Potential National Hockey League expansion

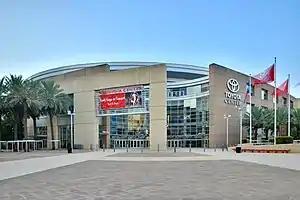
Entrance to an indoor arena

Greater Houston is the largest market in terms of both city proper and metro population in the US or Canada without an NHL franchise; since 2016, Houston is also now the largest metropolitan area without a complete set of teams in the major professional sports leagues.